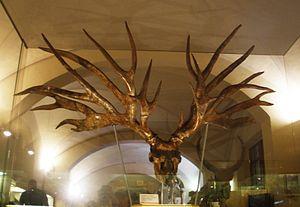
La liste des espèces d'animaux disparus d'Europe comptabilise les animaux éteints, réintroduits et disparus localement d'Europe du Pliocène à l'Holocène.